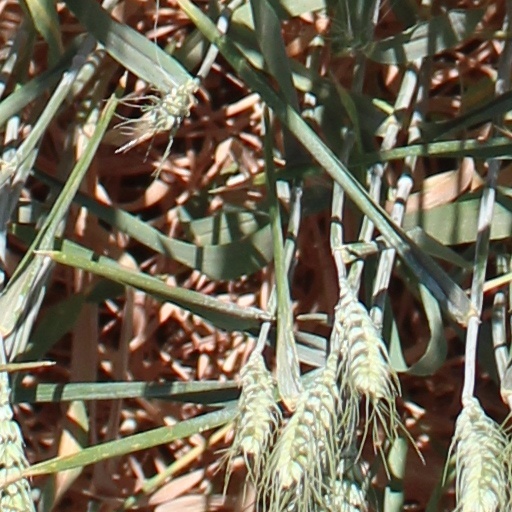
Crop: wheat